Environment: real
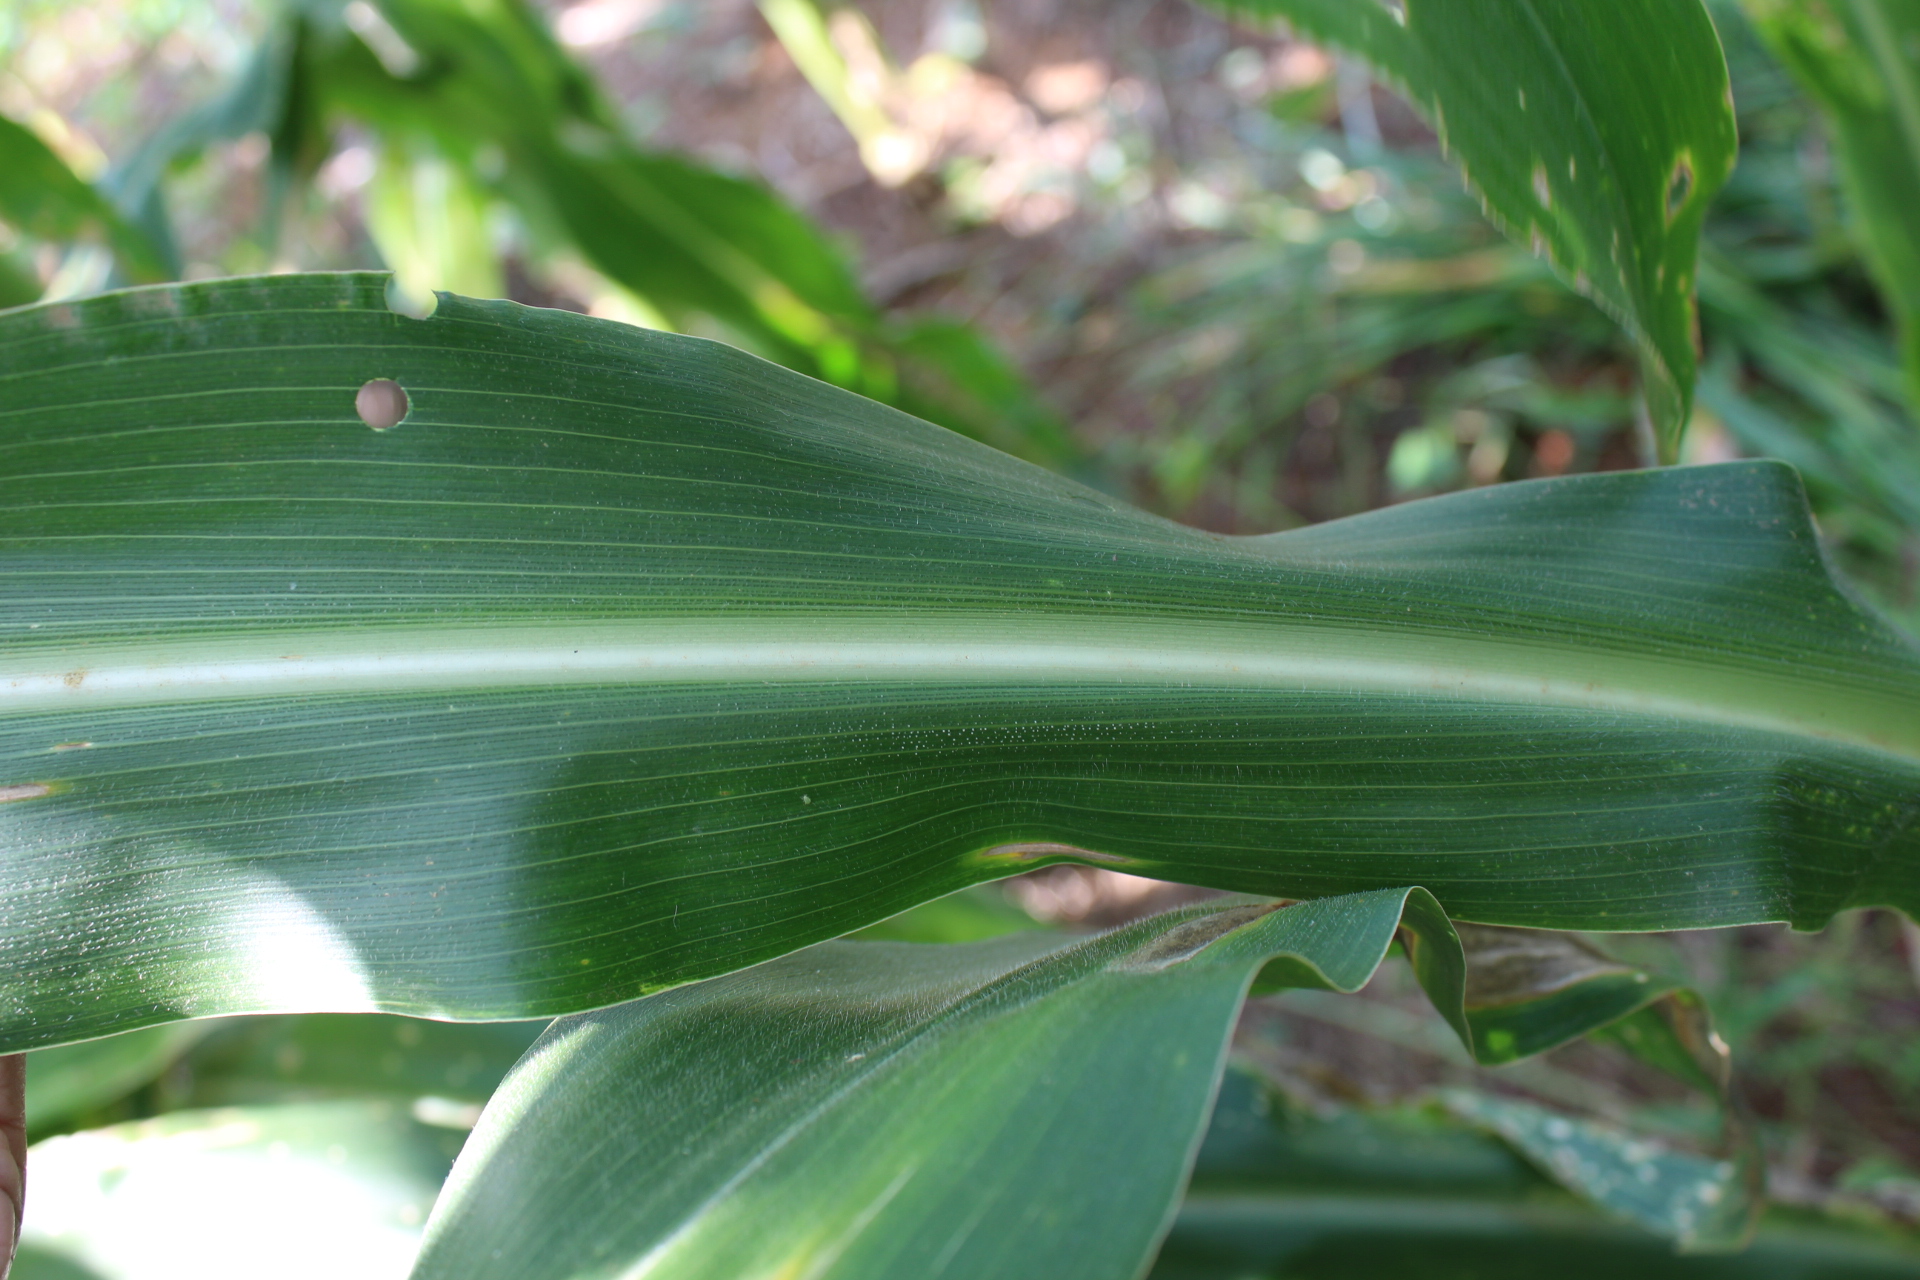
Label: gray_leaf_spot